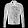
Label: Coat